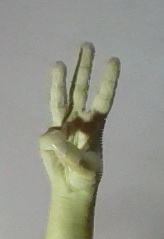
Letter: thaa